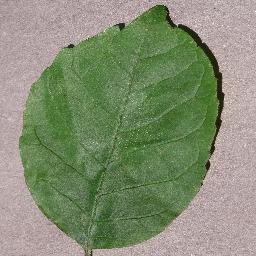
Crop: cherry
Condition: (including_sour)_healthy